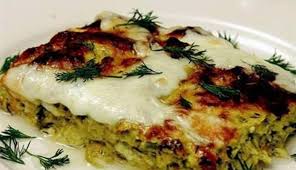
Yemek: mucver